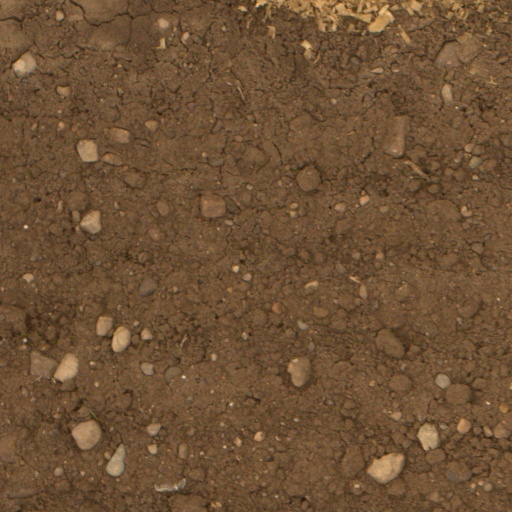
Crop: wheat